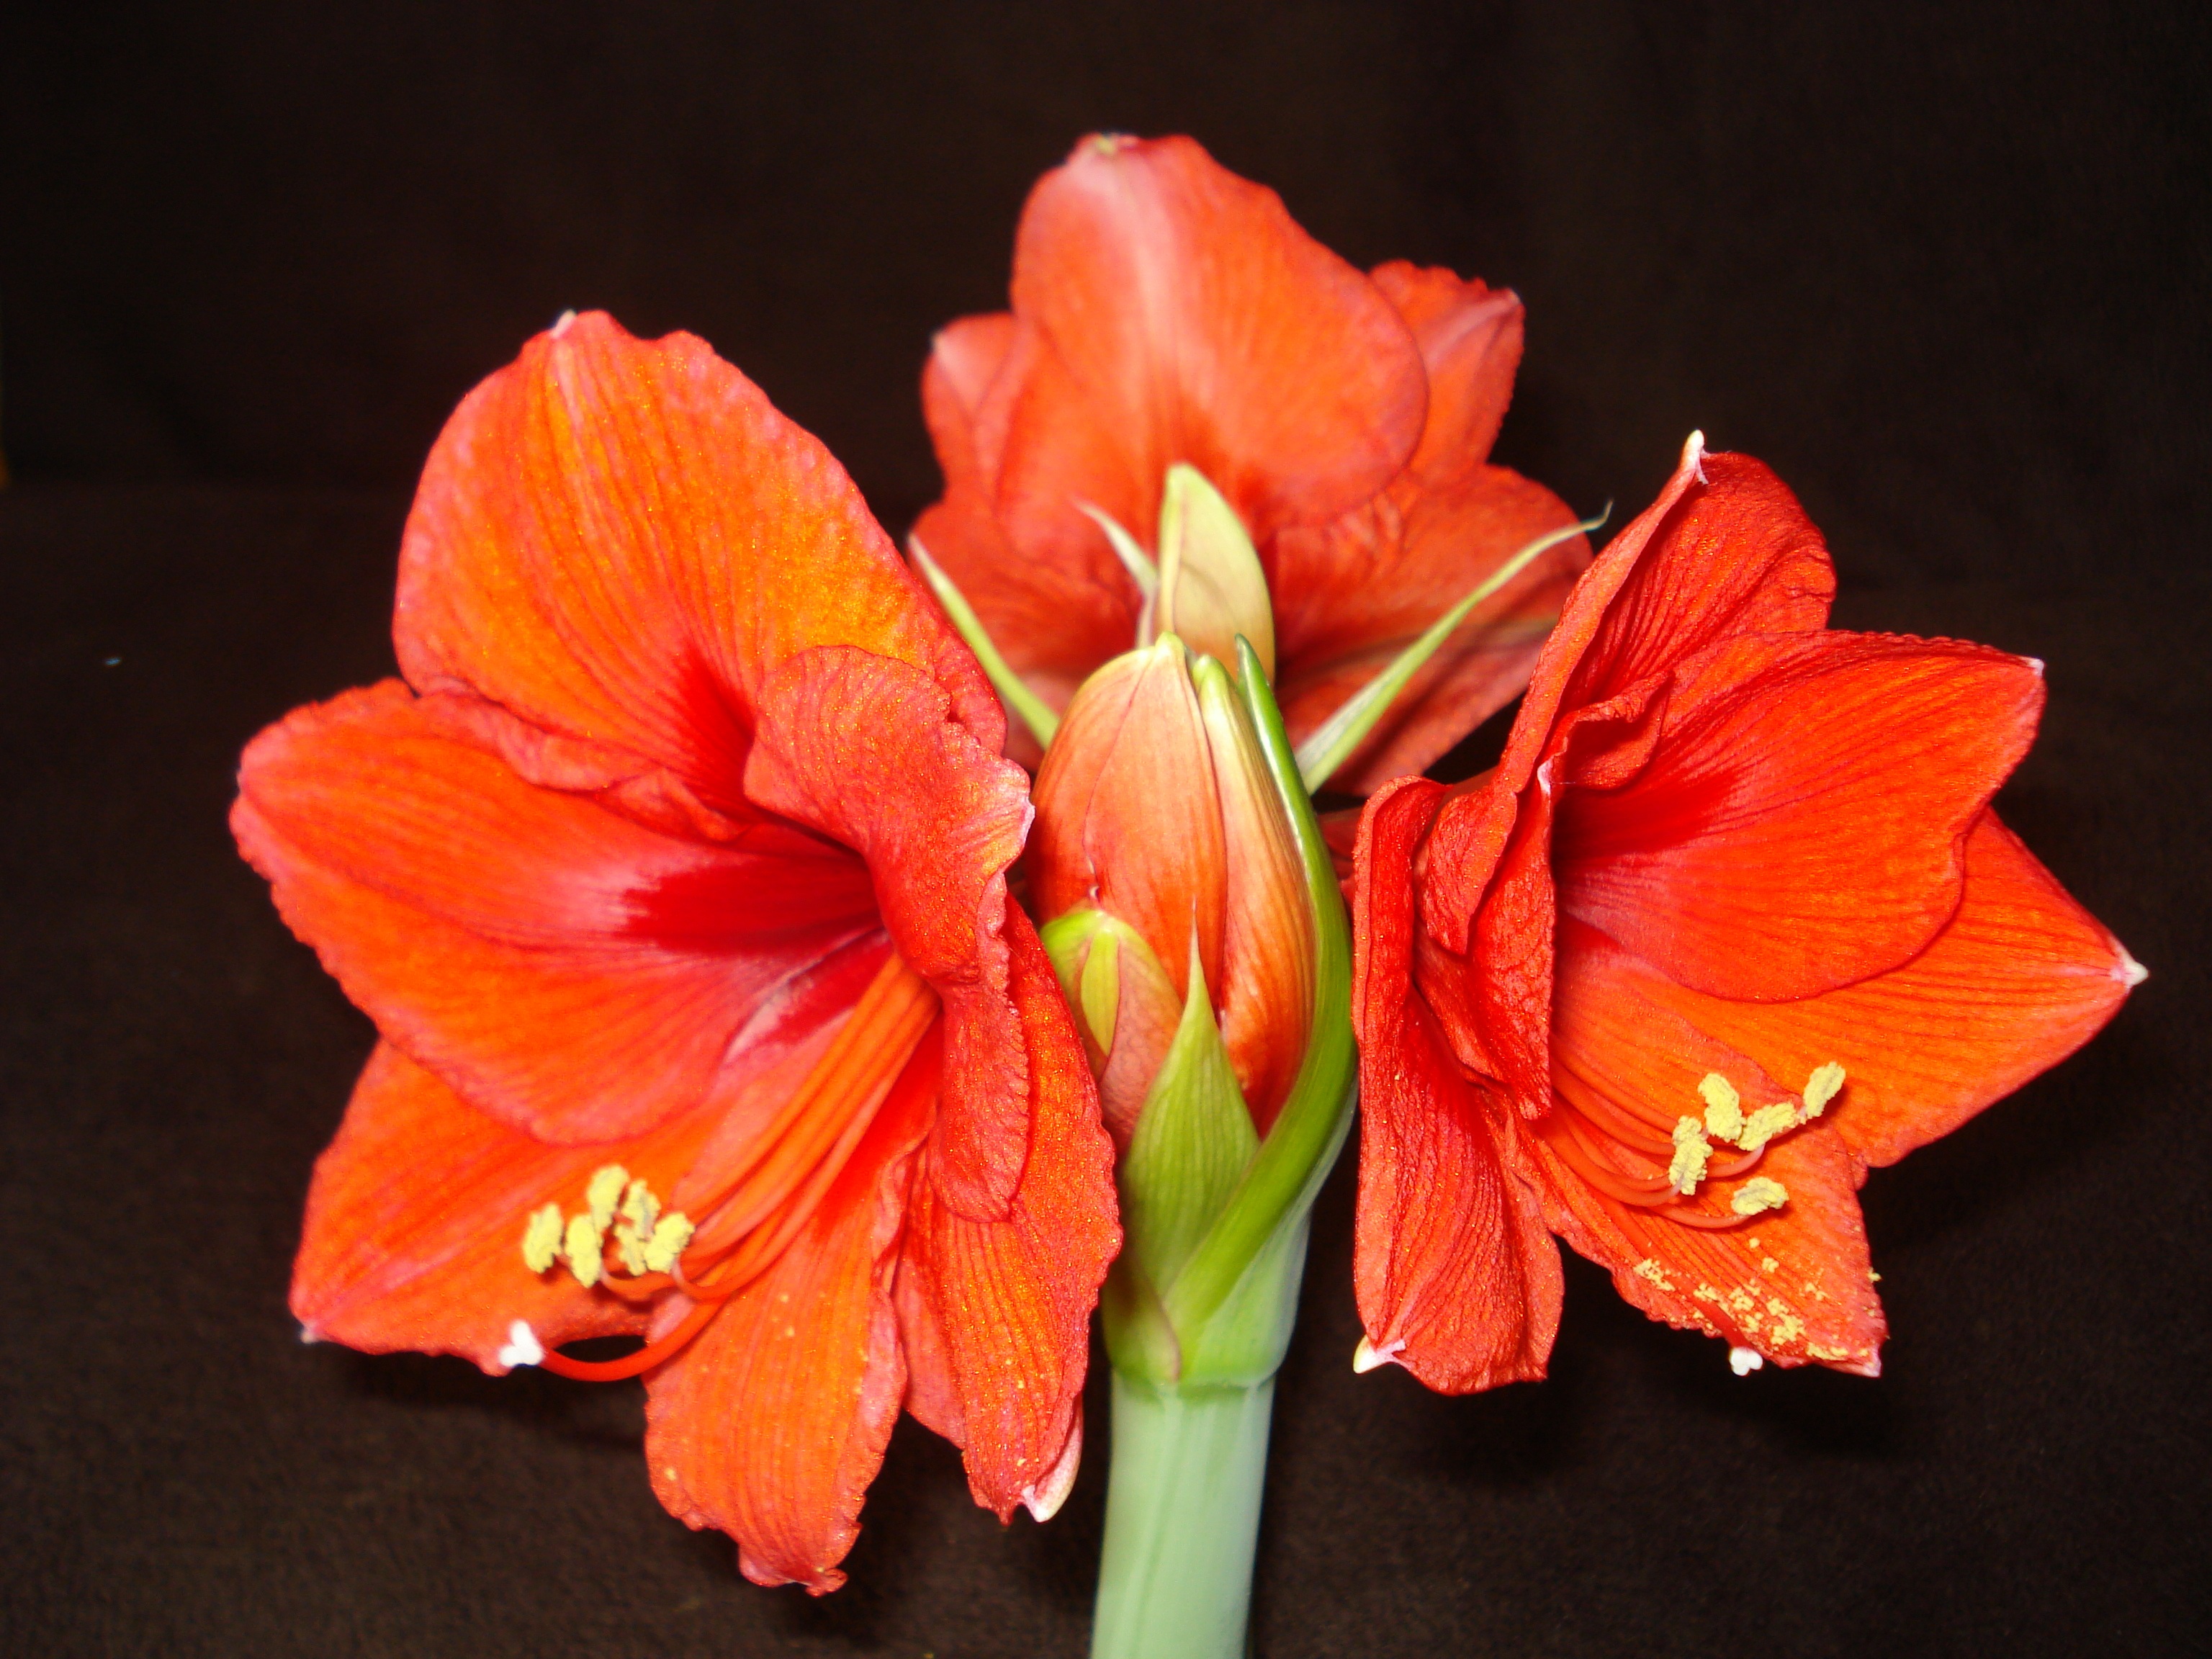
plant, flower, petal, red, red flower, gladiolus, amaryllis, flowering plant, hippeastrum, land plant, amaryllis belladonna, canna family